Question: Who is sitting by the water?
Tambaya: Wake zaune kusa da ruwa?
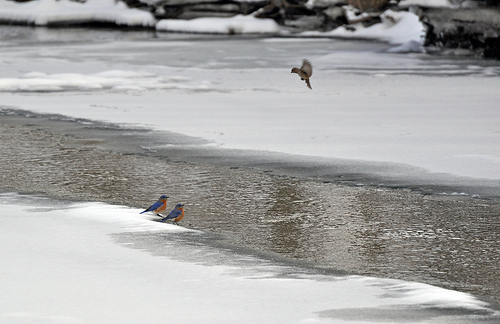
Answer: Birds.
Amsa: Tsuntsaye.